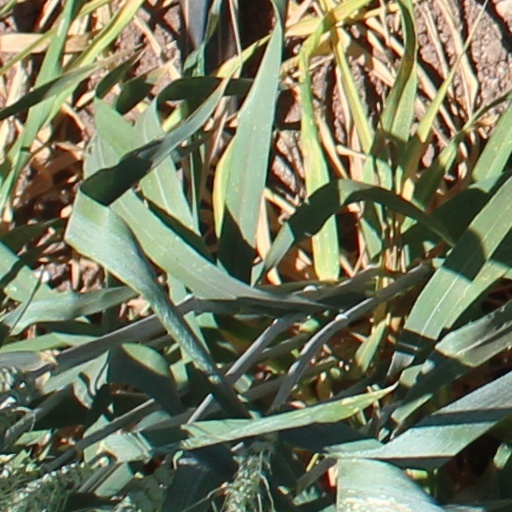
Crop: wheat